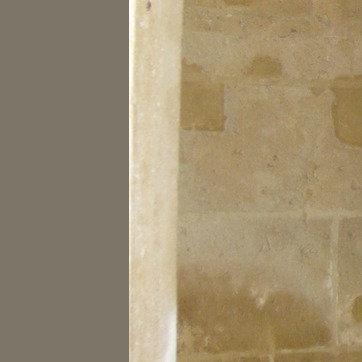
Material: stone